Stonesfield

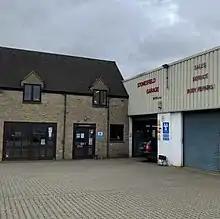
Entrance to Stonesfield garage showing the forecourt and office

Originally named The Black Boy, The Black Head was a pub on Church Street. The pub burnt down in around 1850 during the ownership of Thomas Stewart. This was the cause of the name change to The Black Head when it was rebuilt soon afterwards, the name sticking until the pub ceased trading in 2010. During the 21st century the pub was owned by the Nomura Bank of Japan, owner of the Wellington Pub Company. Its latest owner applied in 2012 and 2014 for planning permission to turn the Black Head into a private house. The building is now a private residence.